Ho Iat Seng

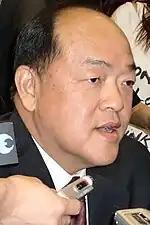
Ho in 2009

Ho served as a member of the Chinese People's Political Consultative Conference of Zhejiang Province from 1978 to 1998. In 2000, he was selected as the National People's Congress member representing Macau and became a member of the Standing Committee in 2001. From 2004 to 2009, he served as a member of the Executive Council of Macau. In 2009, he was elected as a member of the Legislative Assembly of Macau; from 2013 to 2019, he served as its vice-president and between 2014 and 2017 its president. On 18 April 2019, Ho announced his intention to run for election in August as Macau's chief executive.